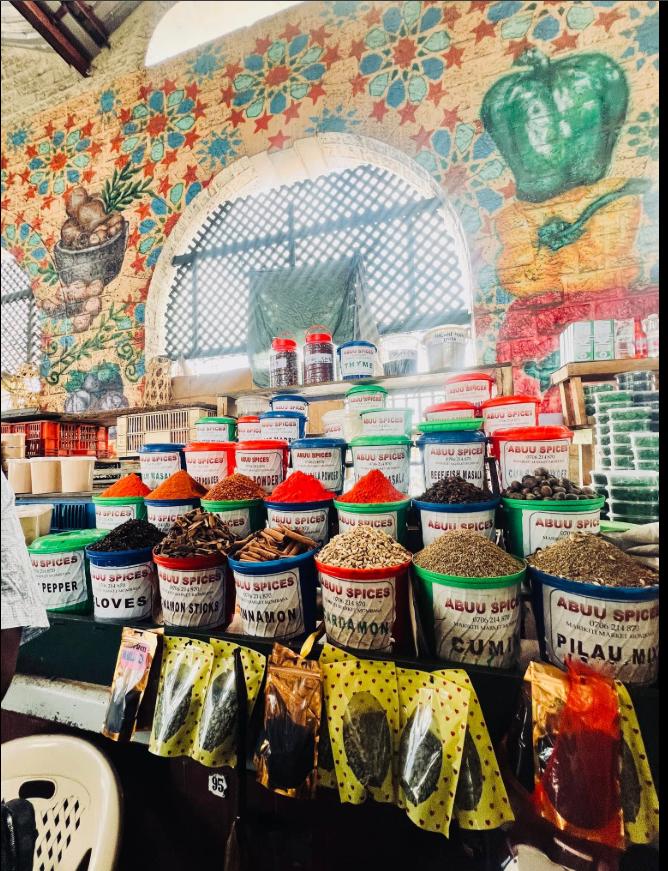
Vibakuli vya rangi tofauti tofauti kama vile samawati, kijani kibichi , nyekundu vina maandishi ya[cs] abus spices[cs], binza , vimejaa viungo mbali mbali kama vile iliki, mdalasini , dawa ya pilau, binzari nyekunduri nyembamba ,binzari manjano